Ethics

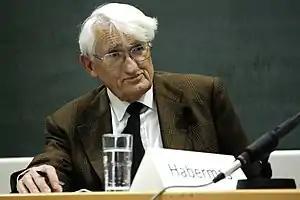
According to discourse ethics, as formulated by Jürgen Habermas, moral norms are justified by rational discourse within society.

Immanuel Kant (1724–1804) is one of the most well-known deontologists. He states that reaching outcomes that people desire, such as being happy, is not the main purpose of moral actions. Instead, he argues that there are universal principles that apply to everyone independent of their desires. He uses the term "categorical imperative" for these principles, saying that they have their source in the structure of practical reason and are true for all rational agents. According to Kant, to act morally is to act in agreement with reason as expressed by these principles while violating them is both immoral and irrational.